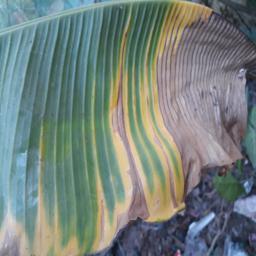
Label: POTASSIUM DEFICIENCY